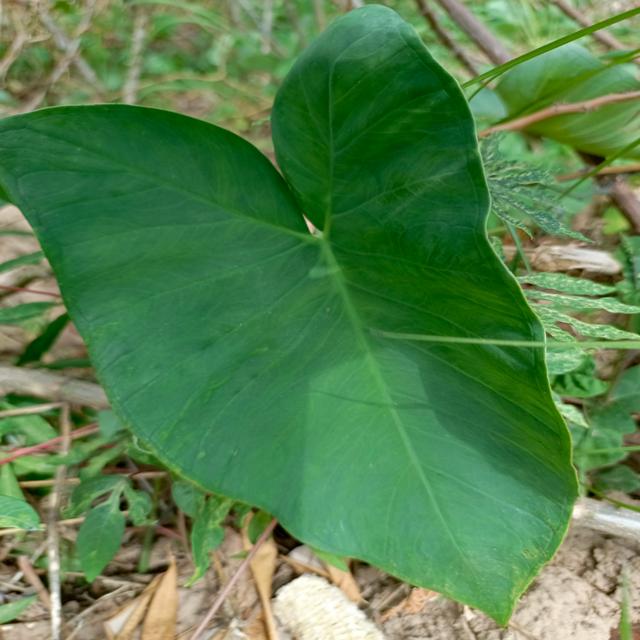
Label: Healthy